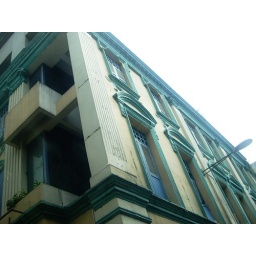
the blue building in LA